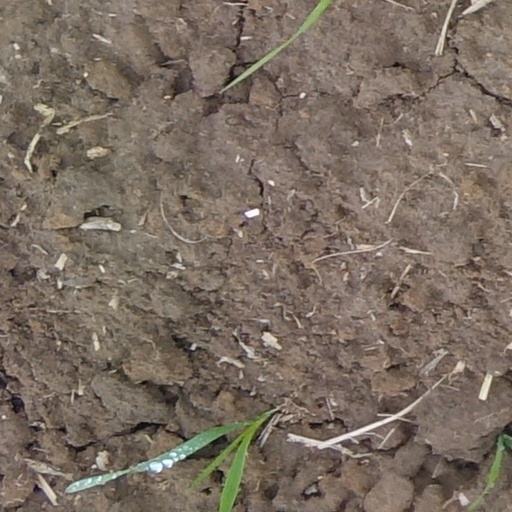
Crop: wheat